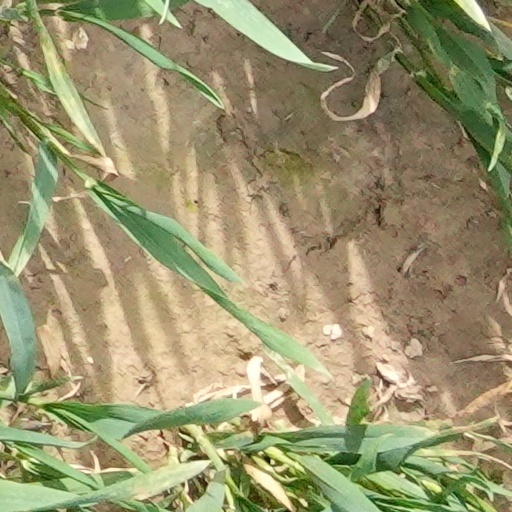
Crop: wheat